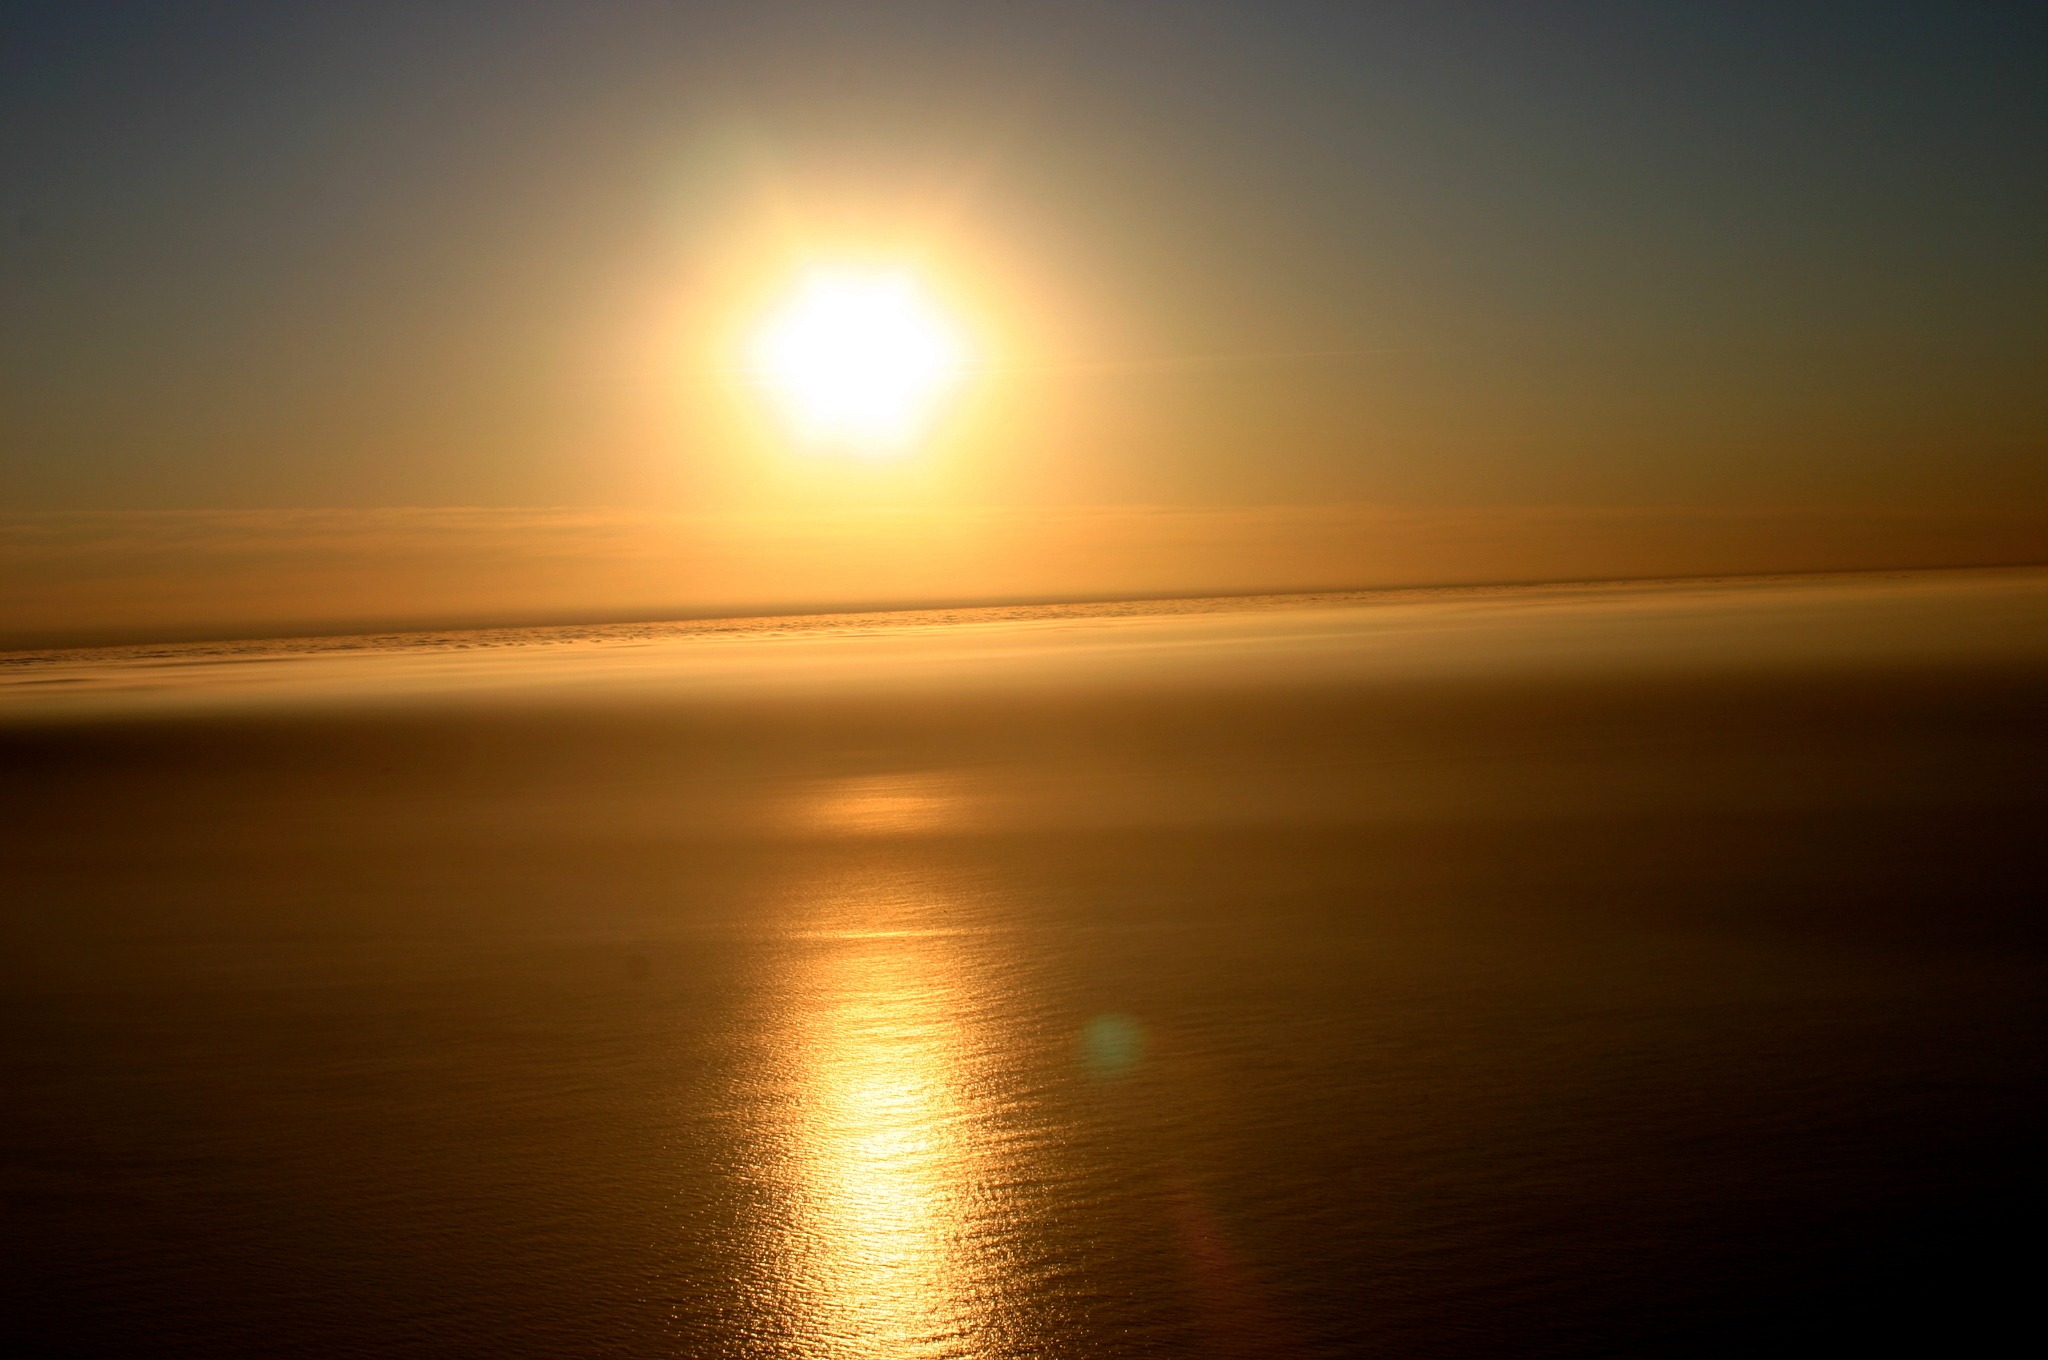
sea, ocean, horizon, light, sun, sunrise, sunset, sunlight, morning, dawn, atmosphere, dusk, evening, reflection, table mountain, afterglow, cape town